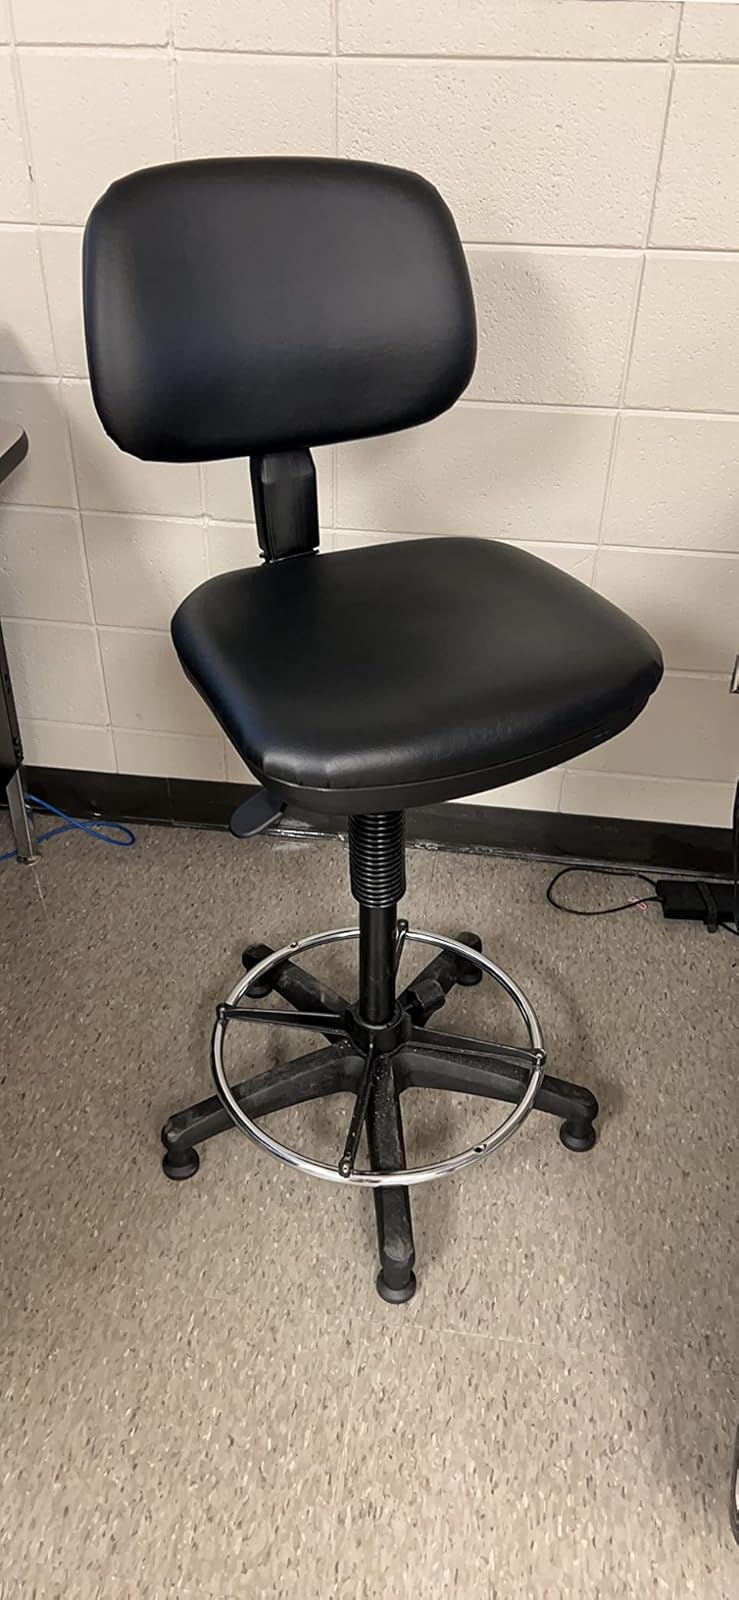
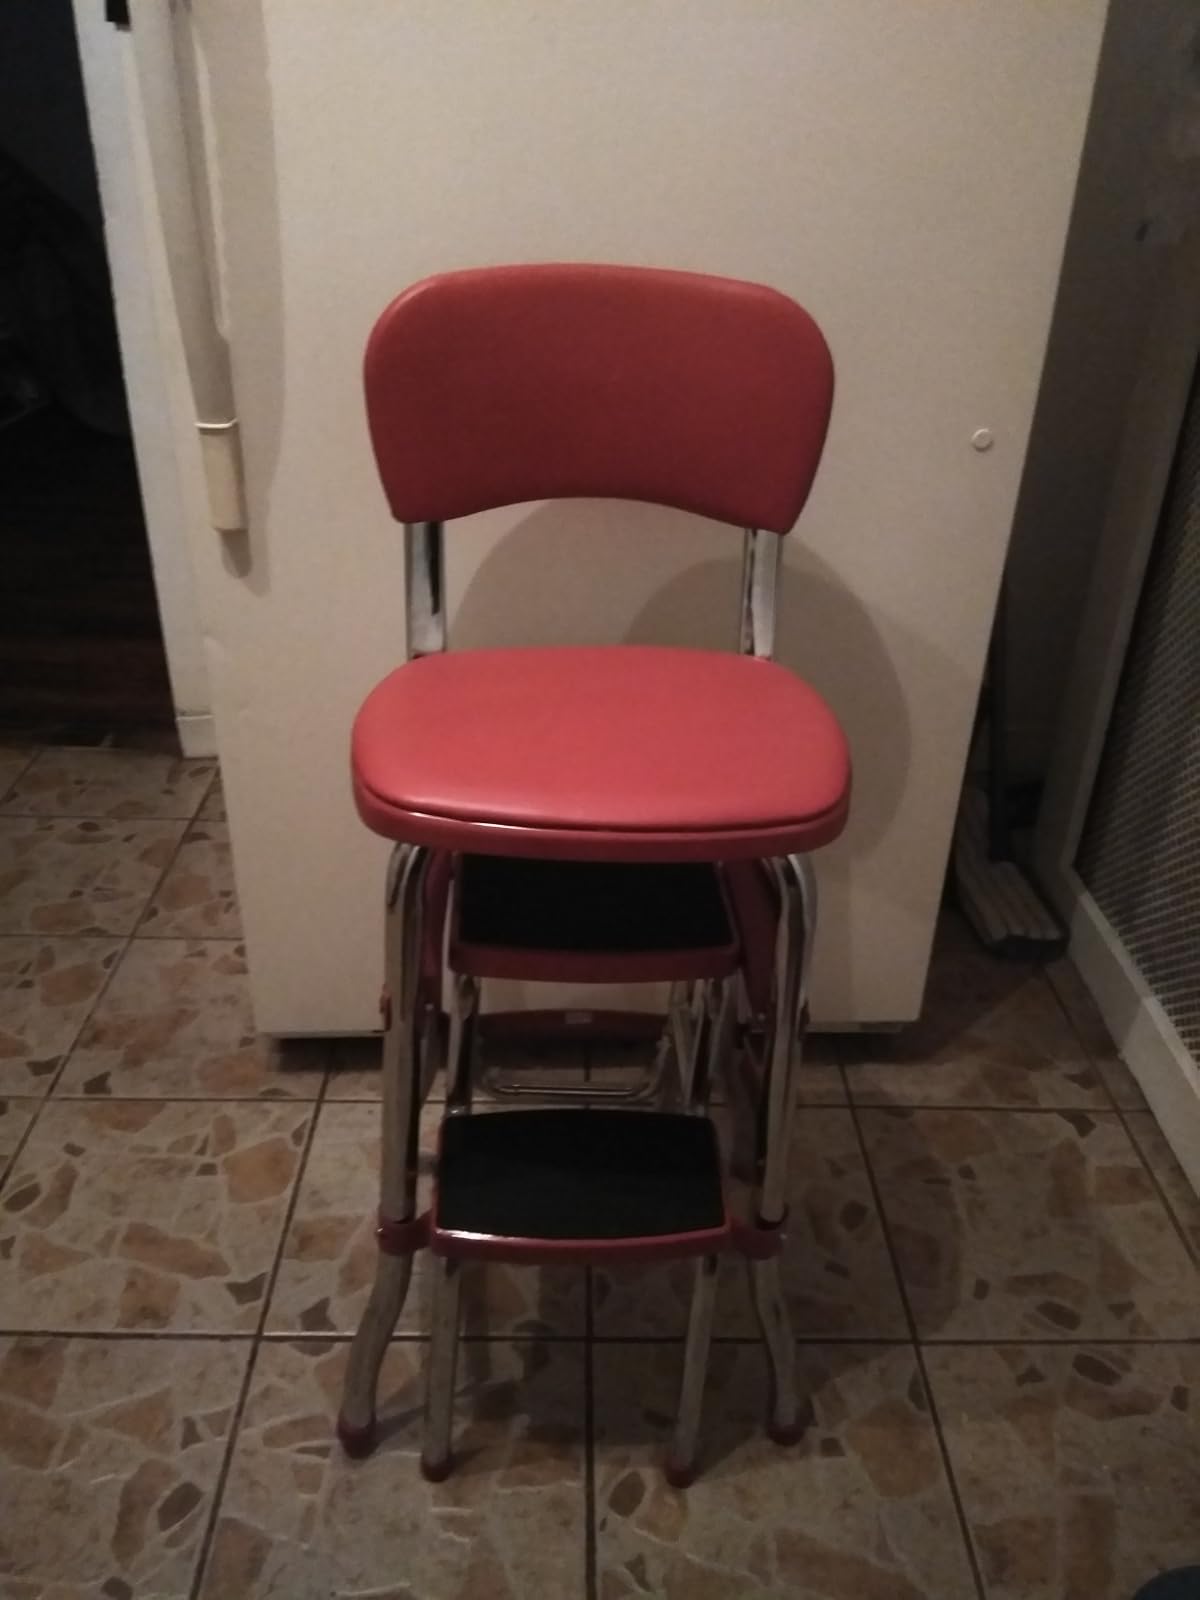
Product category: items_chair
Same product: no